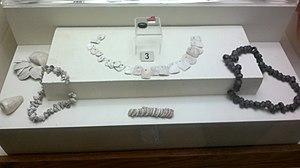
La culture archéologique Khodjali-Gədəbəy est une culture de Transcaucasie orientale et centrale de l'époque du bronze et de l'âge du fer. Le nom qu'on lui a donné provient du nom des villages de Khodjaly dans le Haut-Karabagh et de Gədəbəy en Azerbaïdjan où ont eu lieu des découvertes archéologiques.